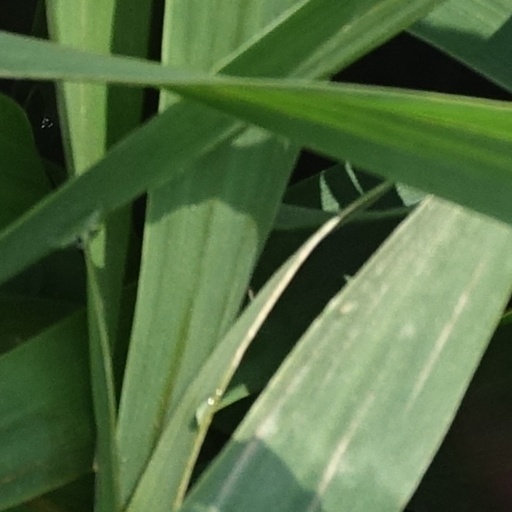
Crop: wheat